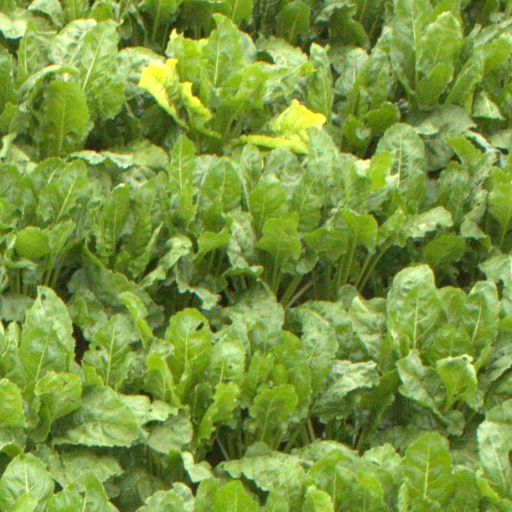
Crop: sugar beet